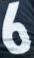
Number: 6